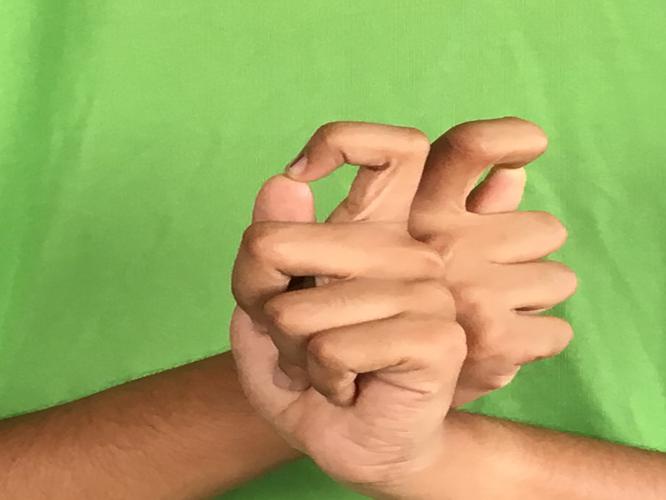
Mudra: Berunda
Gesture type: double_hand